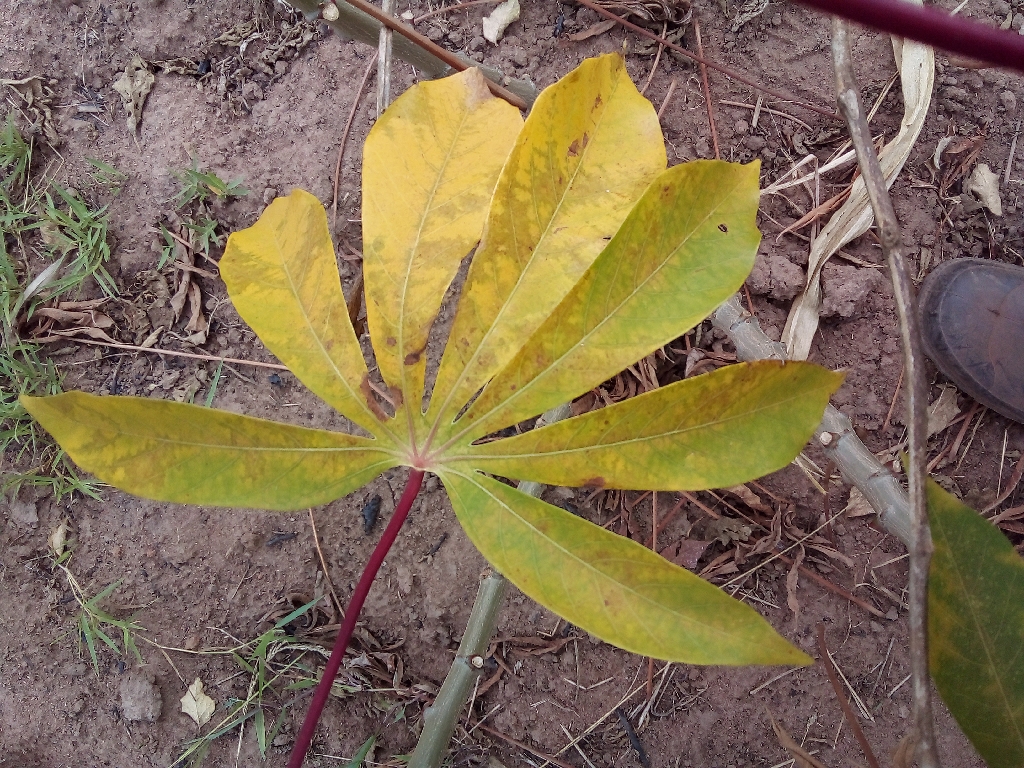
Label: cassava brown streak disease (cbsd)